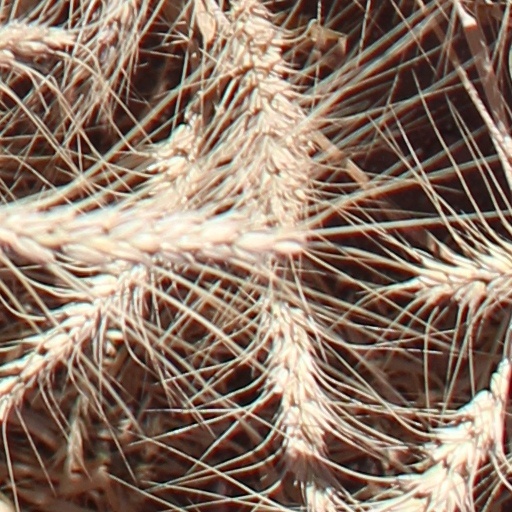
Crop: wheat